The Driller Killer

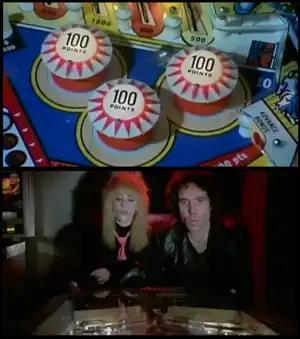
An example of the use of cross-cutting POV shots in the film as the protagonist Reno (on the right) plays pinball while Pamela looks on.

"The Driller Killer" was filmed on a small budget with a cast of unknown actors, and produced by Ferrara's own company Navaron Films from 1977 to 1978. It was shot on 16mm film and utilized Ferrara's Union Square apartment and adjacent streets as filming locations. It features many of the elements that became trademarks of Ferrara's later films, including Catholic iconography, lesbian scenes, gritty urban locations filmed at night, an eclectic soundtrack combining punk rock and Johann Sebastian Bach, scenes of extreme violence, and a religious theme of redemption, salvation and damnation. The punk rock band in the film reflects contemporary New York punk bands such as the New York Dolls and Television.